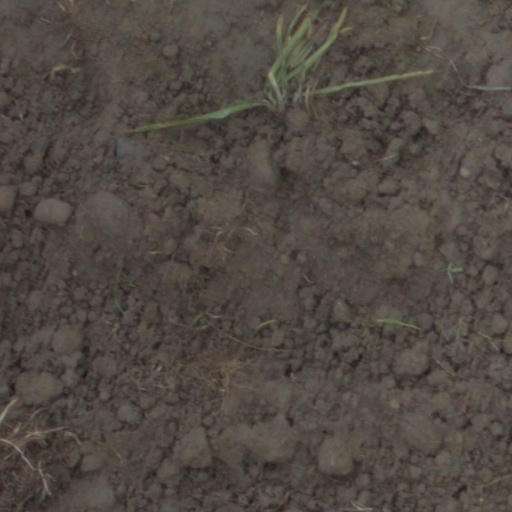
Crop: wheat